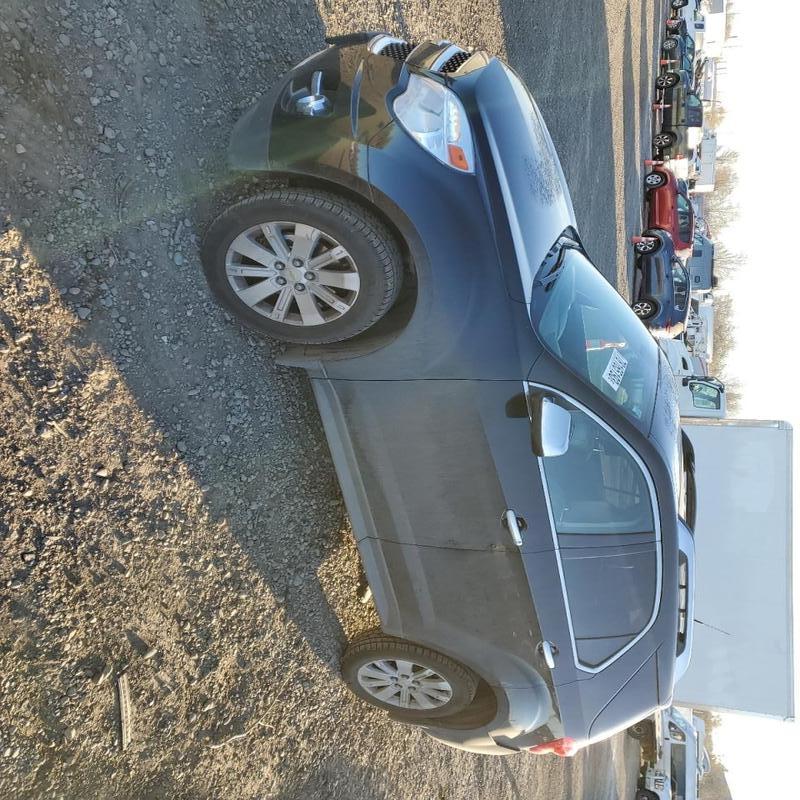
Aucun dommage détecté.
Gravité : aucun